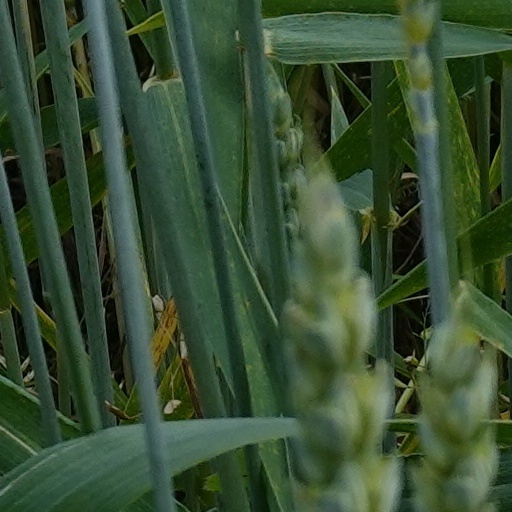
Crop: wheat